Half Moon Investigations

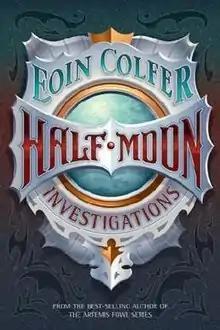
First edition cover

Half Moon Investigations is a novel by the Irish author Eoin Colfer. It was first published in United States in March 2006 and was released in the UK and Ireland on 1 June 2006. The paperback edition was released in the UK on 5 July 2007. It has also been adapted as a television series starring Sebastian Charles & Rory Elrick, which aired on the BBC from January 2009.